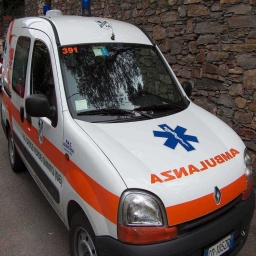
Label: ambulance